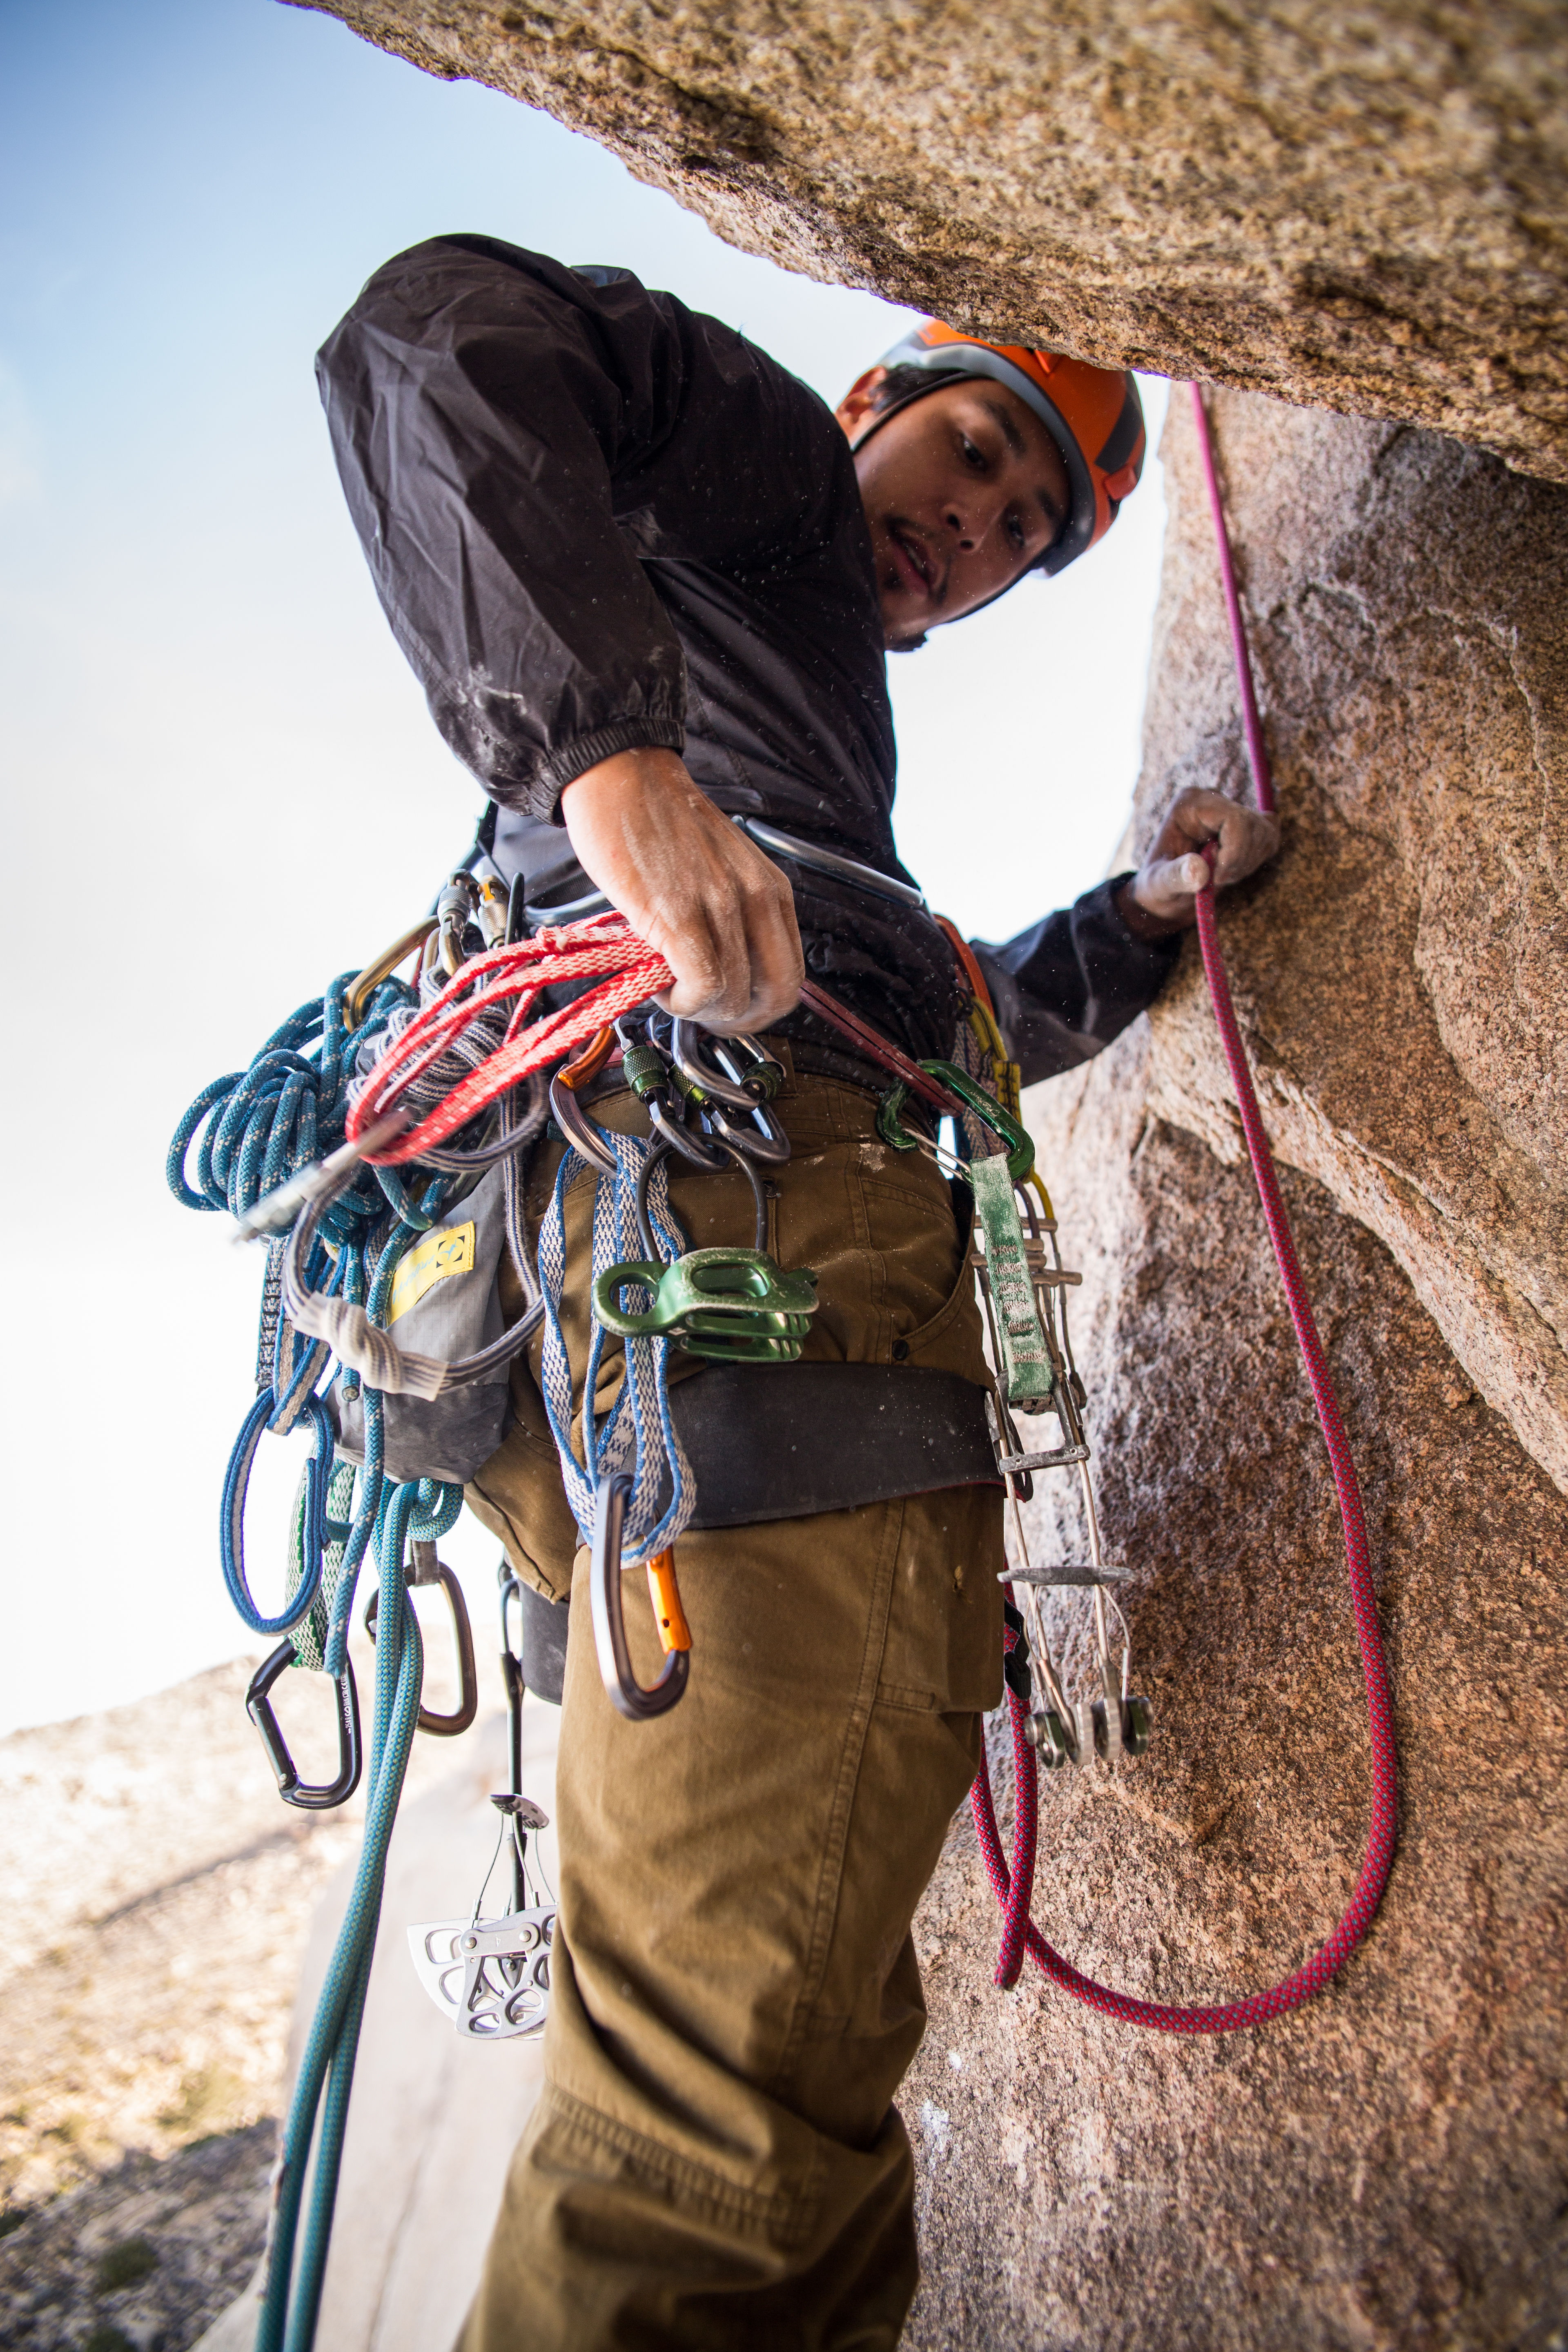
man, adventure, male, guy, spring, climbing, climber